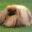
Label: dog